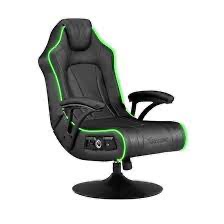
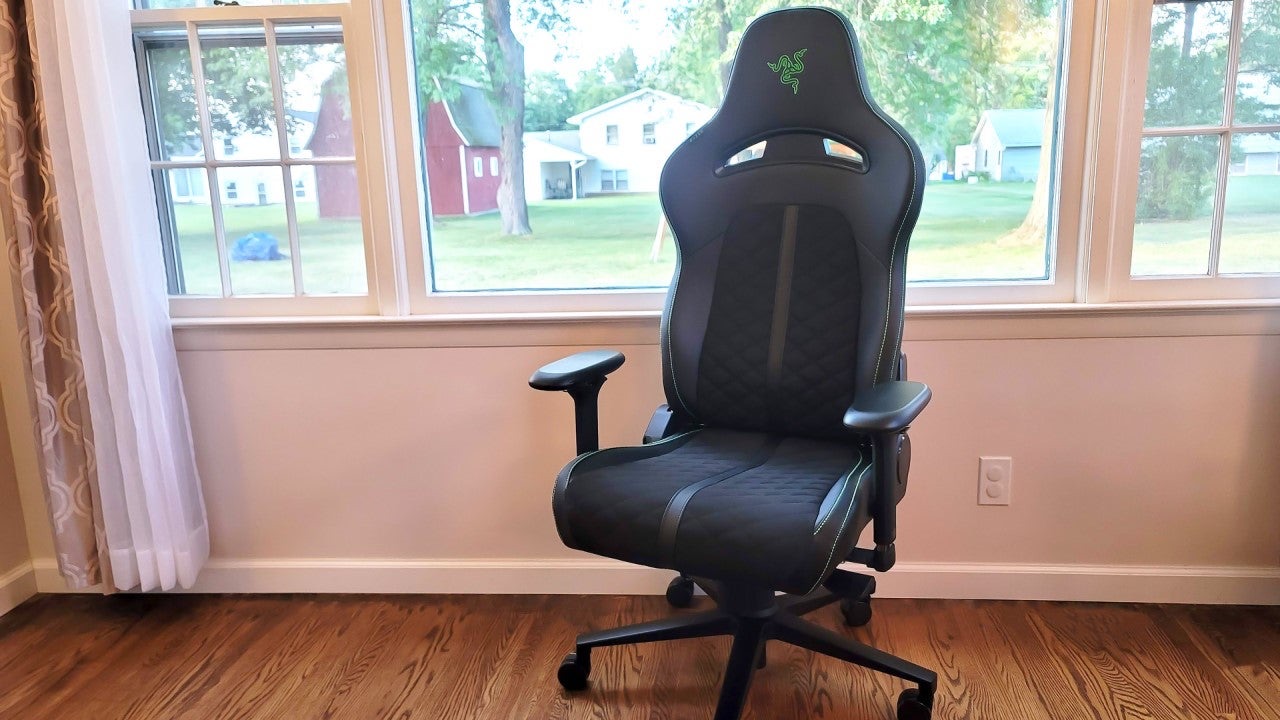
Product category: items_chair
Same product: no